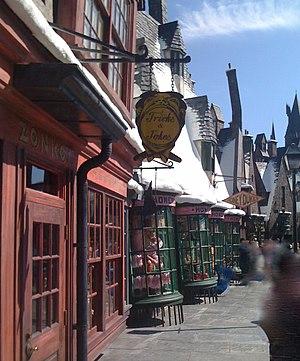
Harry Potter et le Prisonnier d'Azkaban est le troisième roman de la série littéraire centrée sur le personnage de Harry Potter créé par J. K. Rowling. Il a été publié le 19 octobre 1999 en France.